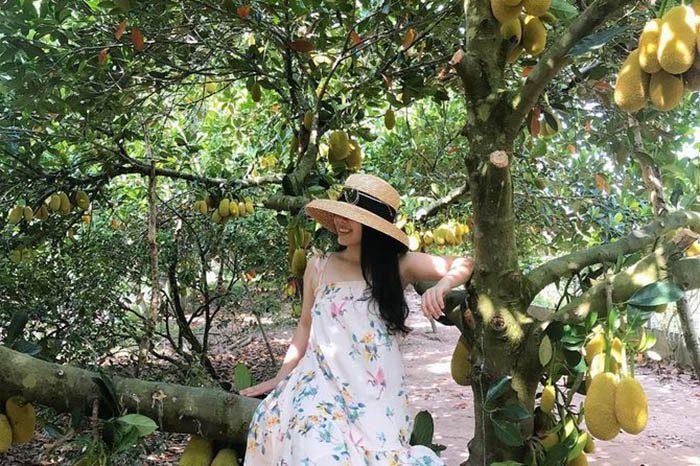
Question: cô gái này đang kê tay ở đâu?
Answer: ở trên một cành cây